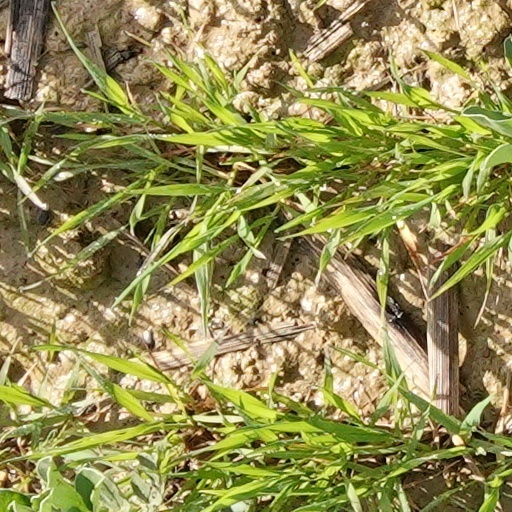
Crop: wheat